The Flash (2014 TV series)

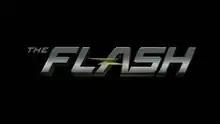
Title card from the first three seasons.

The Flash is an American superhero television series developed by Greg Berlanti, Andrew Kreisberg, and Geoff Johns, airing on The CW. It is based on the Barry Allen incarnation of DC Comics character the Flash, a costumed superhero crime-fighter with the power to move at superhuman speeds. It is a spin-off of "Arrow", existing in the same fictional universe known as the Arrowverse. The series premiered in the United States on The CW on October 7, 2014, and ran for nine seasons until May 24, 2023. The series follows Barry Allen, portrayed by Grant Gustin, a crime scene investigator who gains super-human speed, which he uses to fight criminals, along with others who have also gained superhuman abilities.